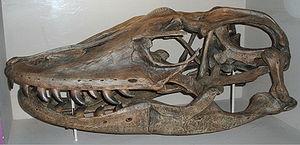
Megalania prisca est une espèce éteinte de varans, un lézard d'environ 6 à 8 mètres de long à l'âge adulte, ressemblant au dragon de Komodo. Il vivait en Australie durant le Pléistocène, il y a environ entre -1,5 millions d'années et −40 000 ans. Il est d'ailleurs fort probable que les premiers Aborigènes aient pu en côtoyer.